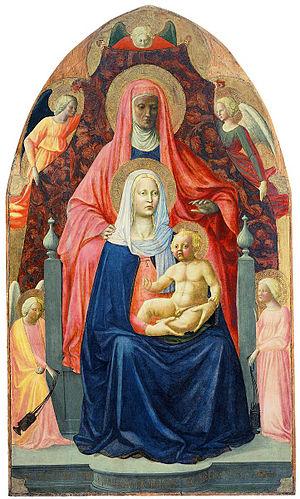
Sainte Anne, la Vierge, l’Enfant Jésus et saint Jean-Baptiste enfant ou le Carton de Burlington House est un carton du peintre Léonard de Vinci, qui s'inscrit dans ses études autour du thème de la « Sainte Anne trinitaire ». Cette composition ne semble avoir été ensuite reprise à l'identique par l'artiste florentin dans aucun tableau connu. Elle constitue néanmoins une étape de recherche pour la création de son tableau La Vierge, l'Enfant Jésus et sainte Anne qui en reprend un certain nombre d'éléments.